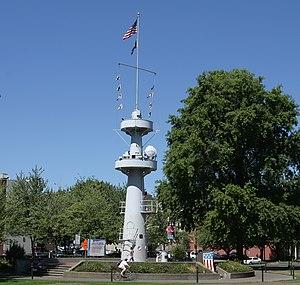
L’USS Oregon (BB-3) est un cuirassé pré-dreadnought de classe Indiana de l'United States Navy. Sa construction est autorisée le 30 juin 1890, et le contrat est attribué à l'Union Iron Works de San Francisco, en Californie, le 19 novembre 1890. Sa quille est posée exactement un an plus tard. Il est lancé le 26 octobre 1893, sponsorisé par Mˡˡᵉ Daisy Ainsworth et livré à la Marine le 26 juin 1896 avant d’être mis en service le 15 juillet 1896 avec pour capitaine H.L. Howison. Plus tard, il est aussi commandé par les capitaines Albert S. Barker et Alexander H. McCormick. Le capitaine Charles Edgar Clark assume son commandement le 17 mars 1898 pendant la guerre hispano-américaine.